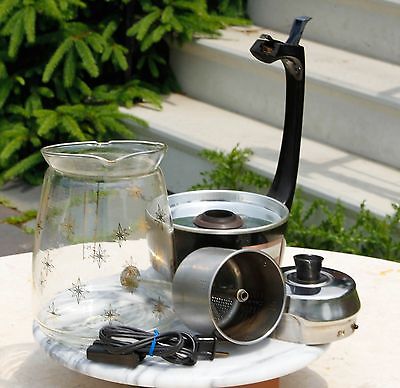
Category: coffee maker